Boris Yeltsin

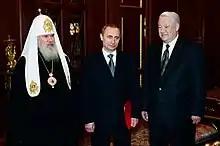
Yeltsin with Patriarch Alexy II and Prime Minister Vladimir Putin

Yeltsin campaigned energetically, dispelling concerns about his health and maintaining a high media profile. To boost his popularity, Yeltsin promised to abandon some of his more unpopular economic reforms, boost welfare spending, end the war in Chechnya, and pay wage and pension arrears. Yeltsin had benefited from the approval of a US$10.2 billion International Monetary Fund loan to Russia, which helped to keep his government afloat.